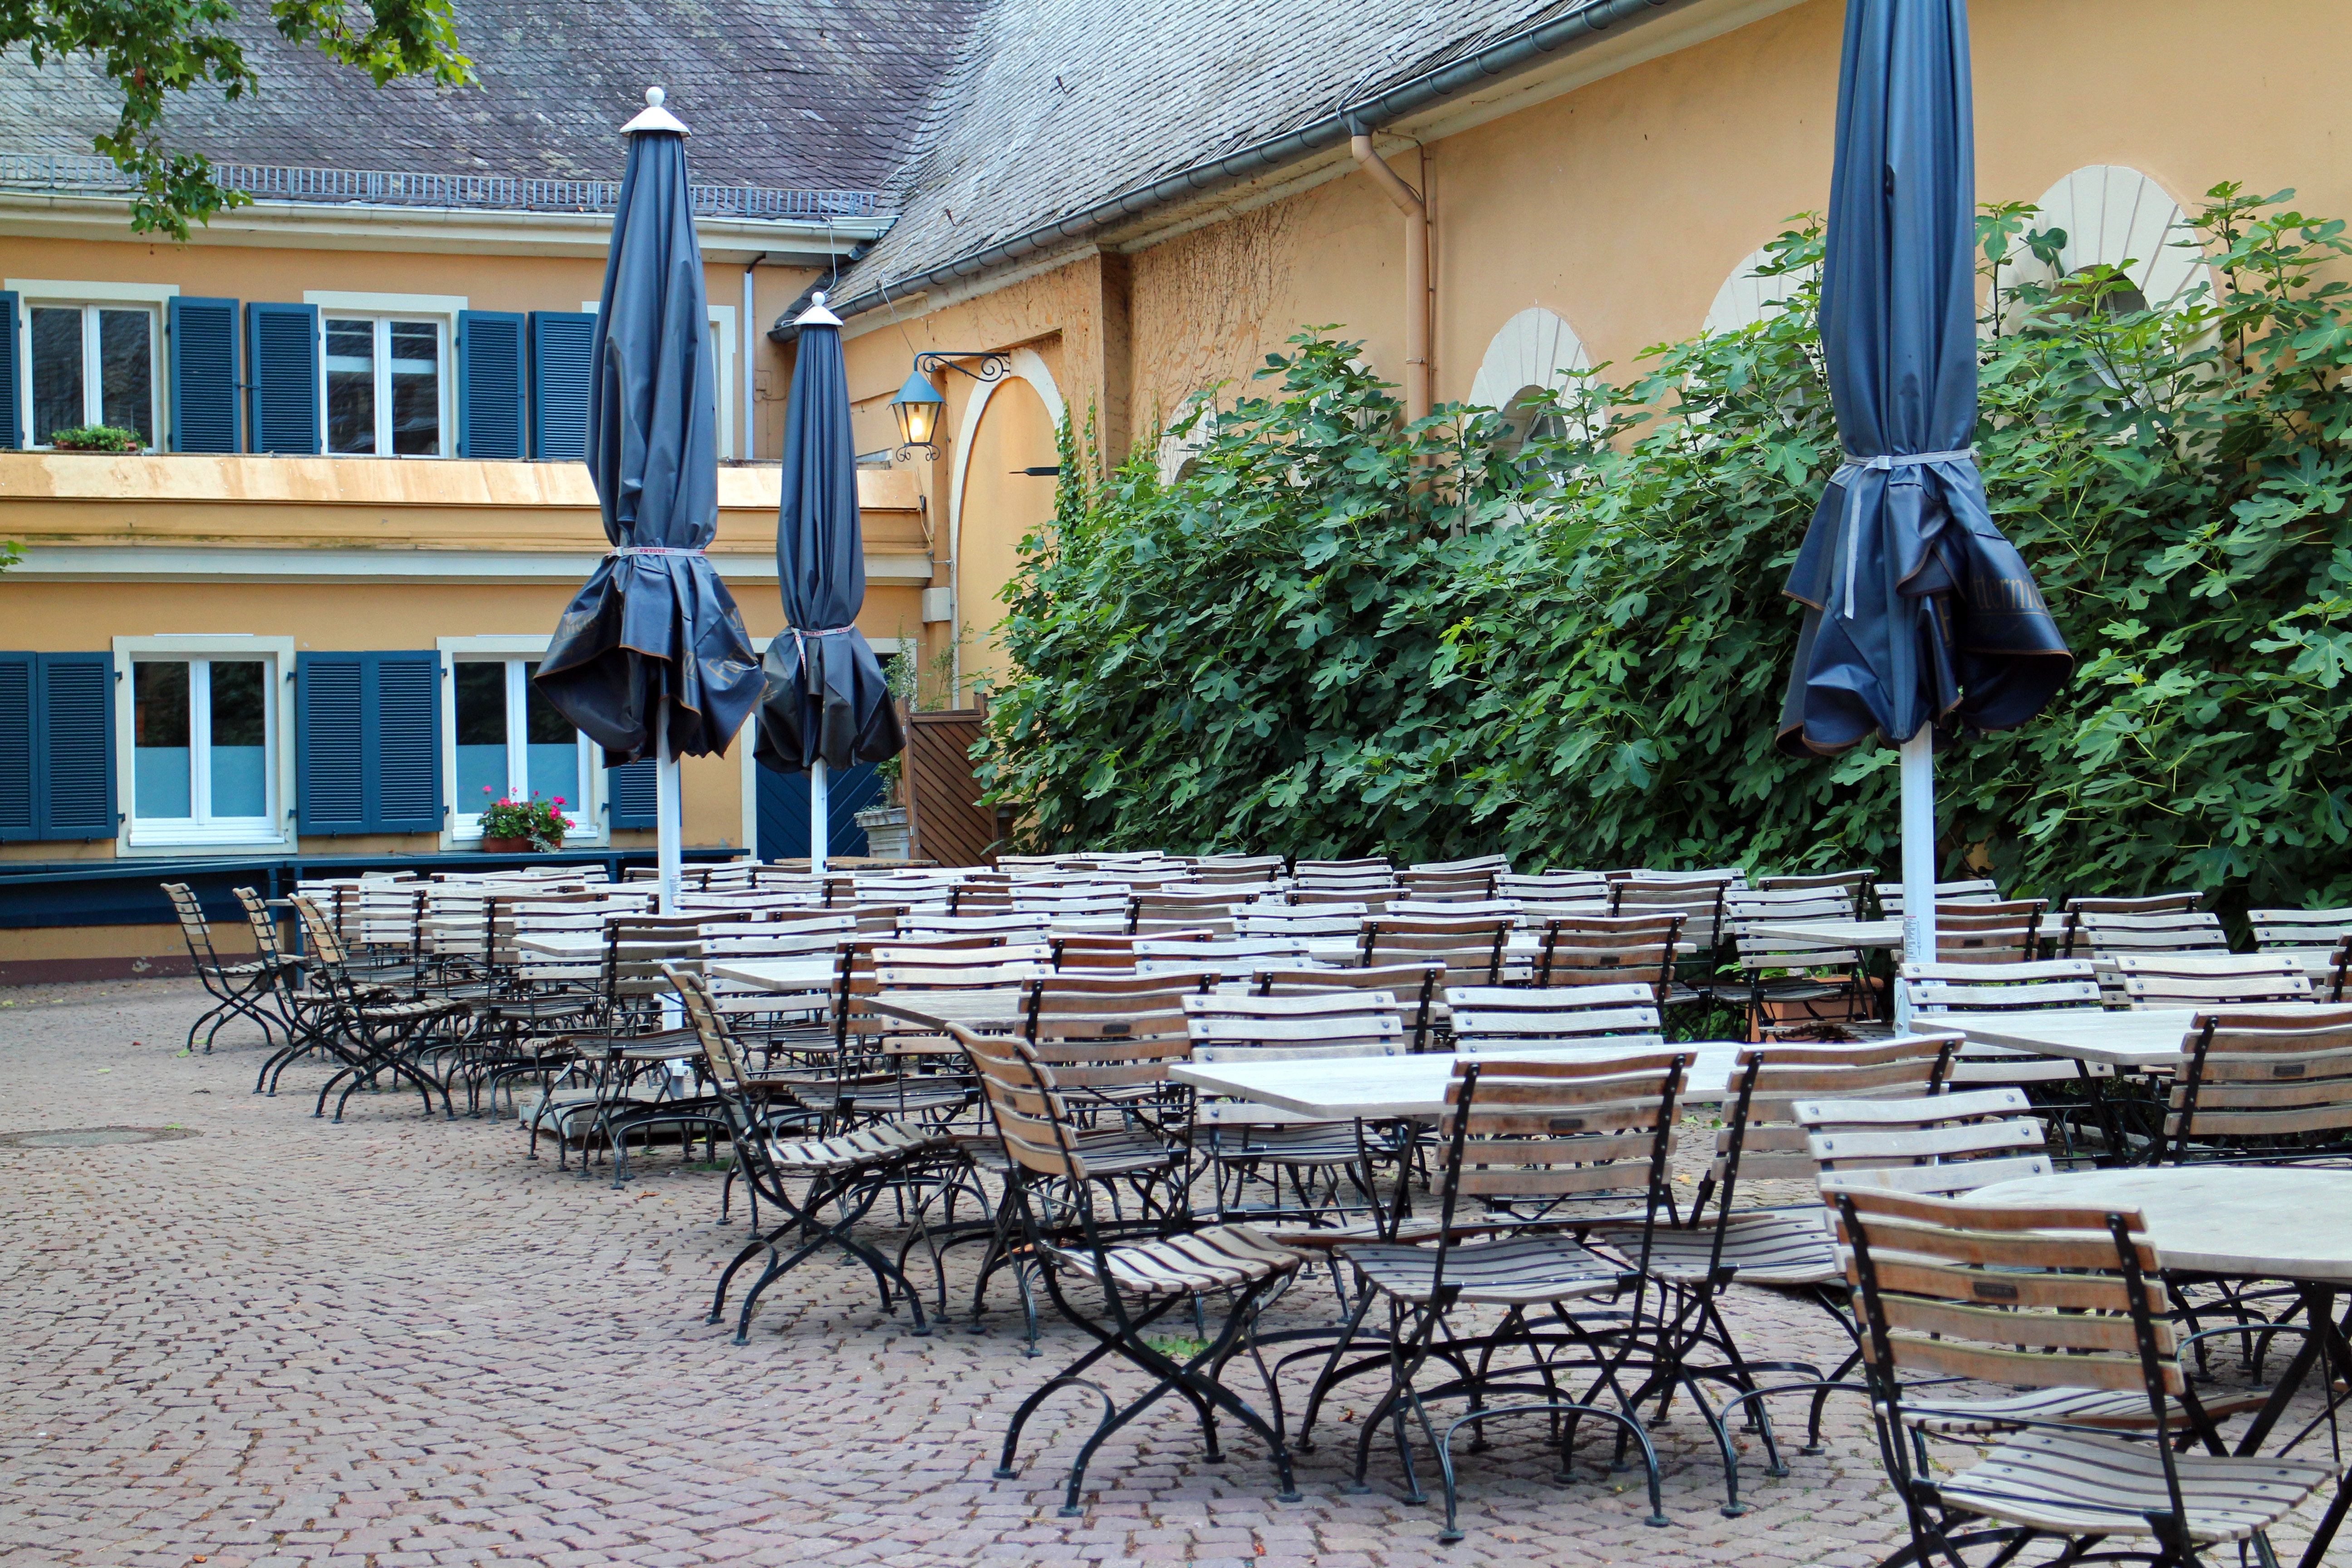
table, house, seat, home, walkway, cottage, backyard, property, apartment, chairs, courtyard, resort, estate, yard, silent, gastronomy, outside catering, beer garden, garden furniture, garden table, garden chairs, seating arrangement, outdoor structure, metal chairs